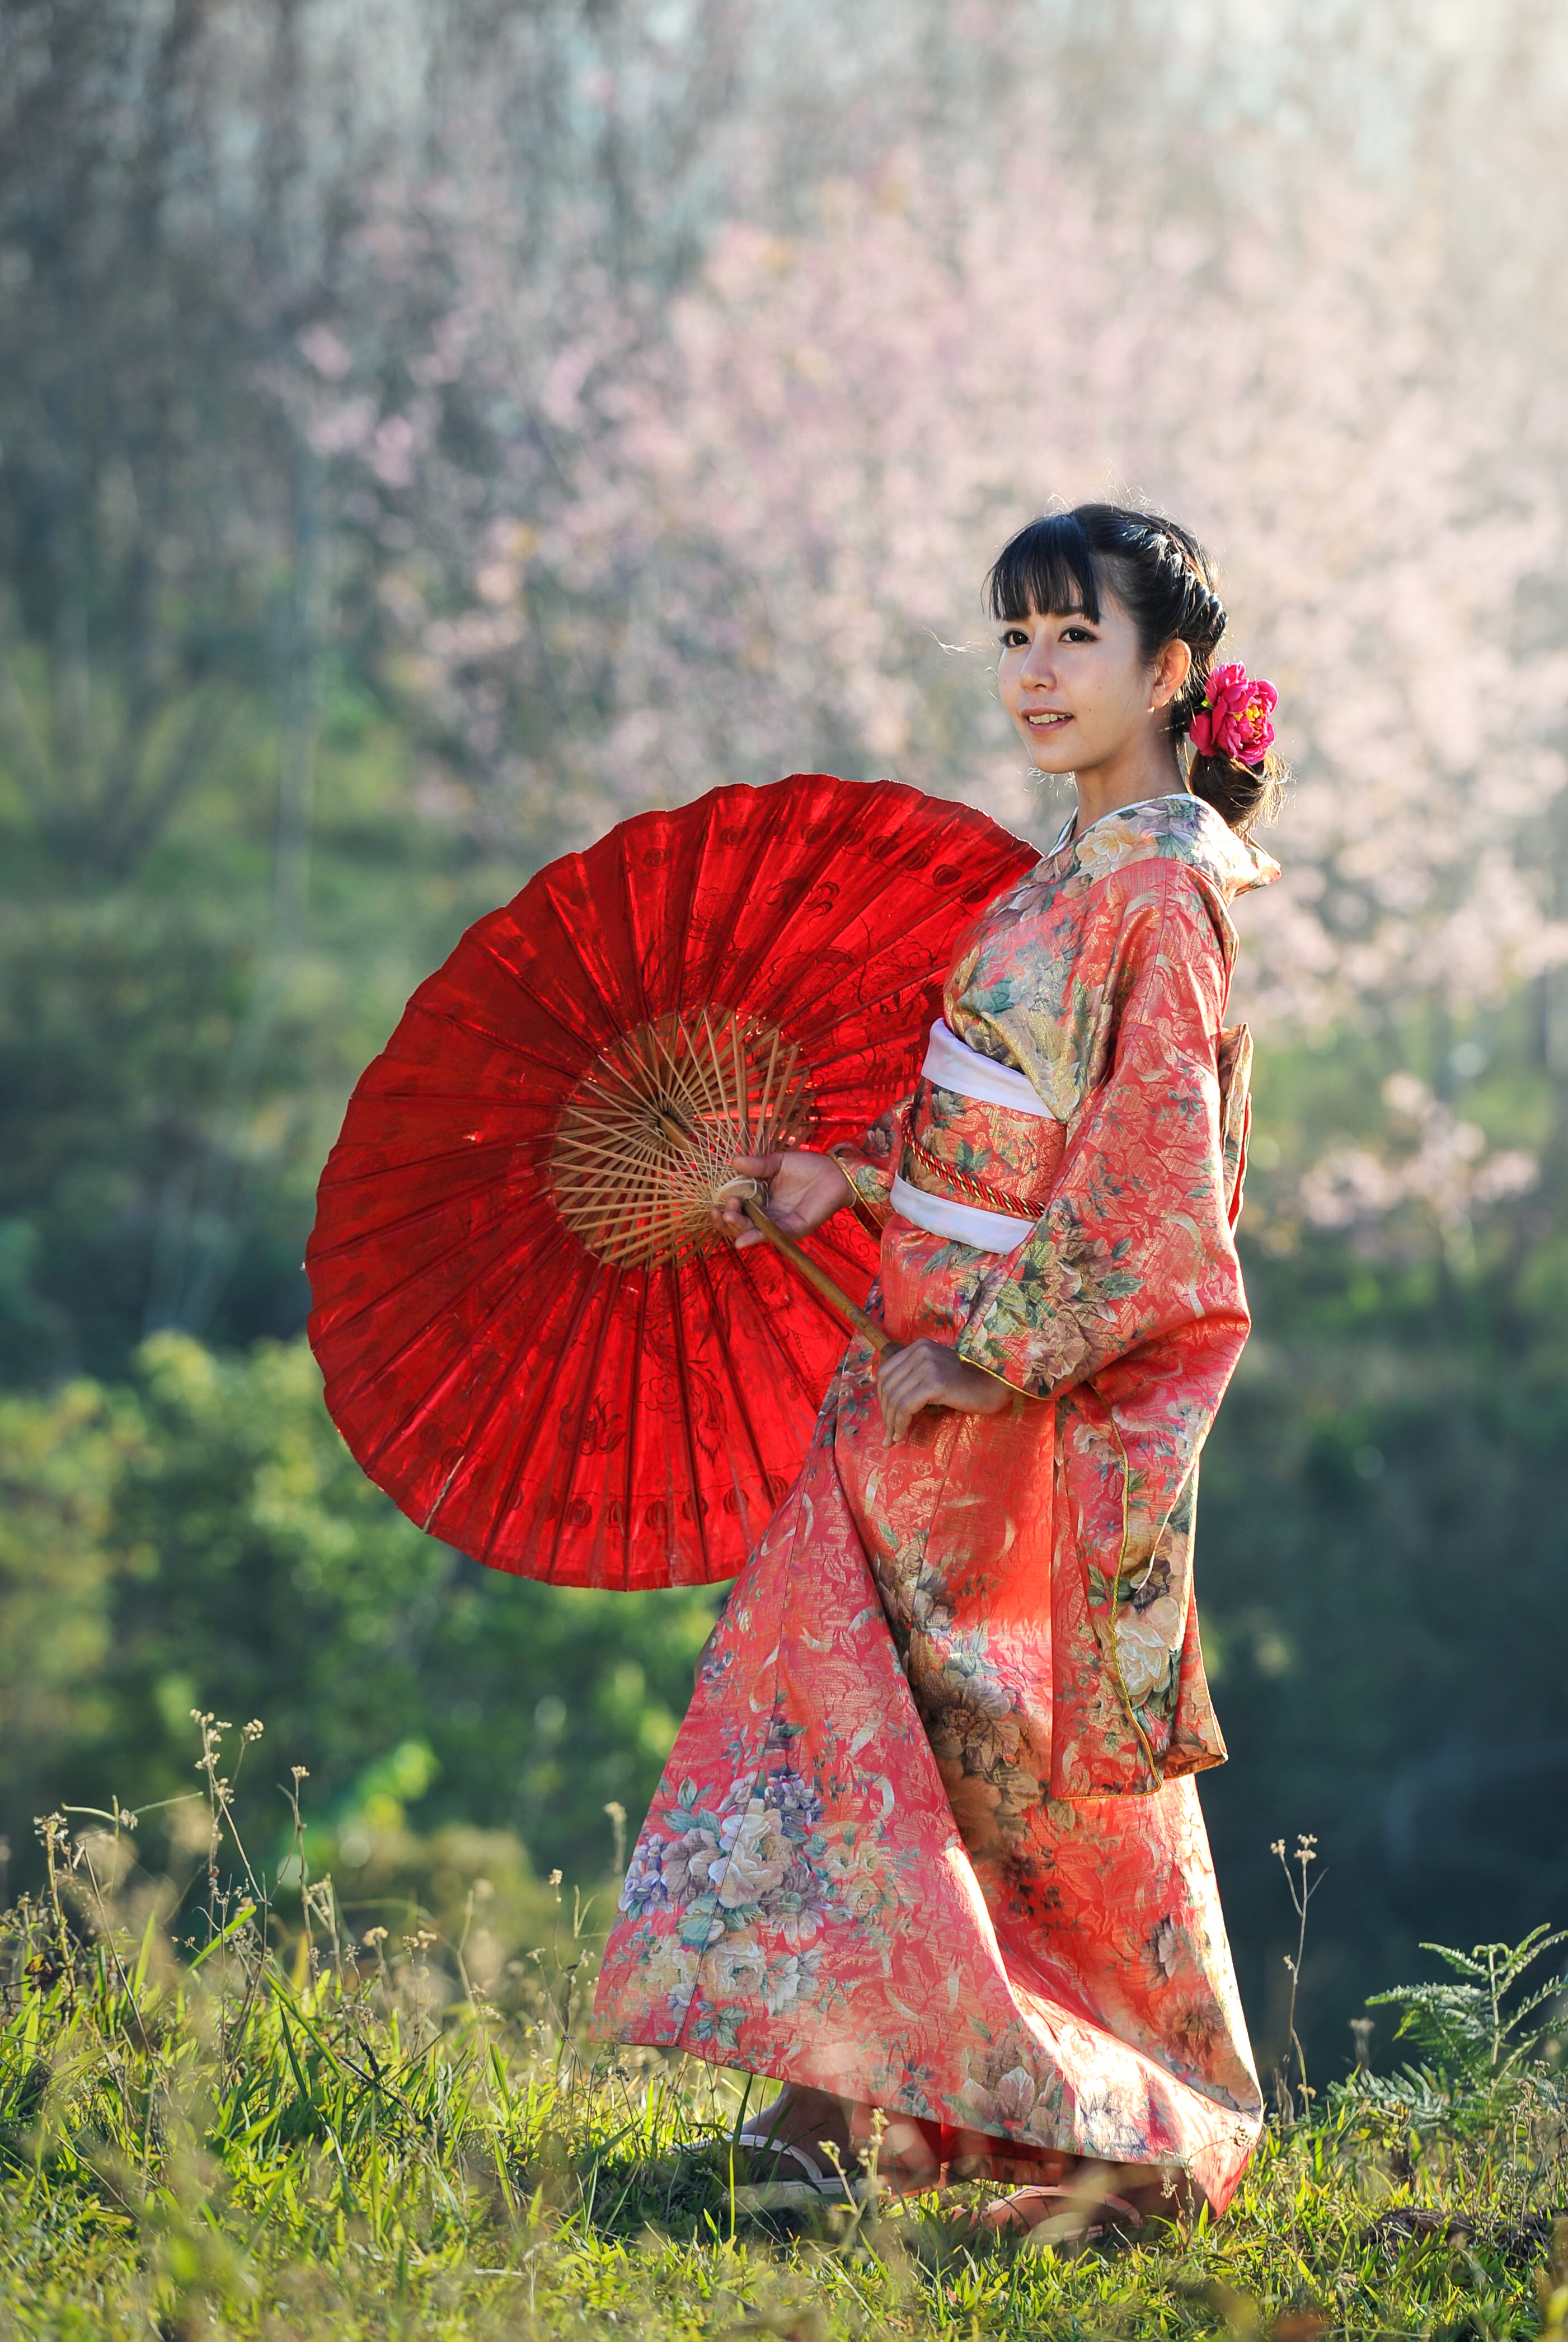
outdoor, person, people, woman, street, rain, flower, cute, spring, chinese, red, umbrella, autumn, asia, fashion, clothing, lady, wedding, marriage, modern, season, smile, celebrate, kimono, dressed up, ceremony, dress, japanese, party, beauty, kyoto, culture, up, beautiful, pretty, exotic, tradition, costume, geisha, oriental, seductive, traditional, graduation, guest, official, bridal, country japan, korean, photo shoot, twenty, holy place, the event